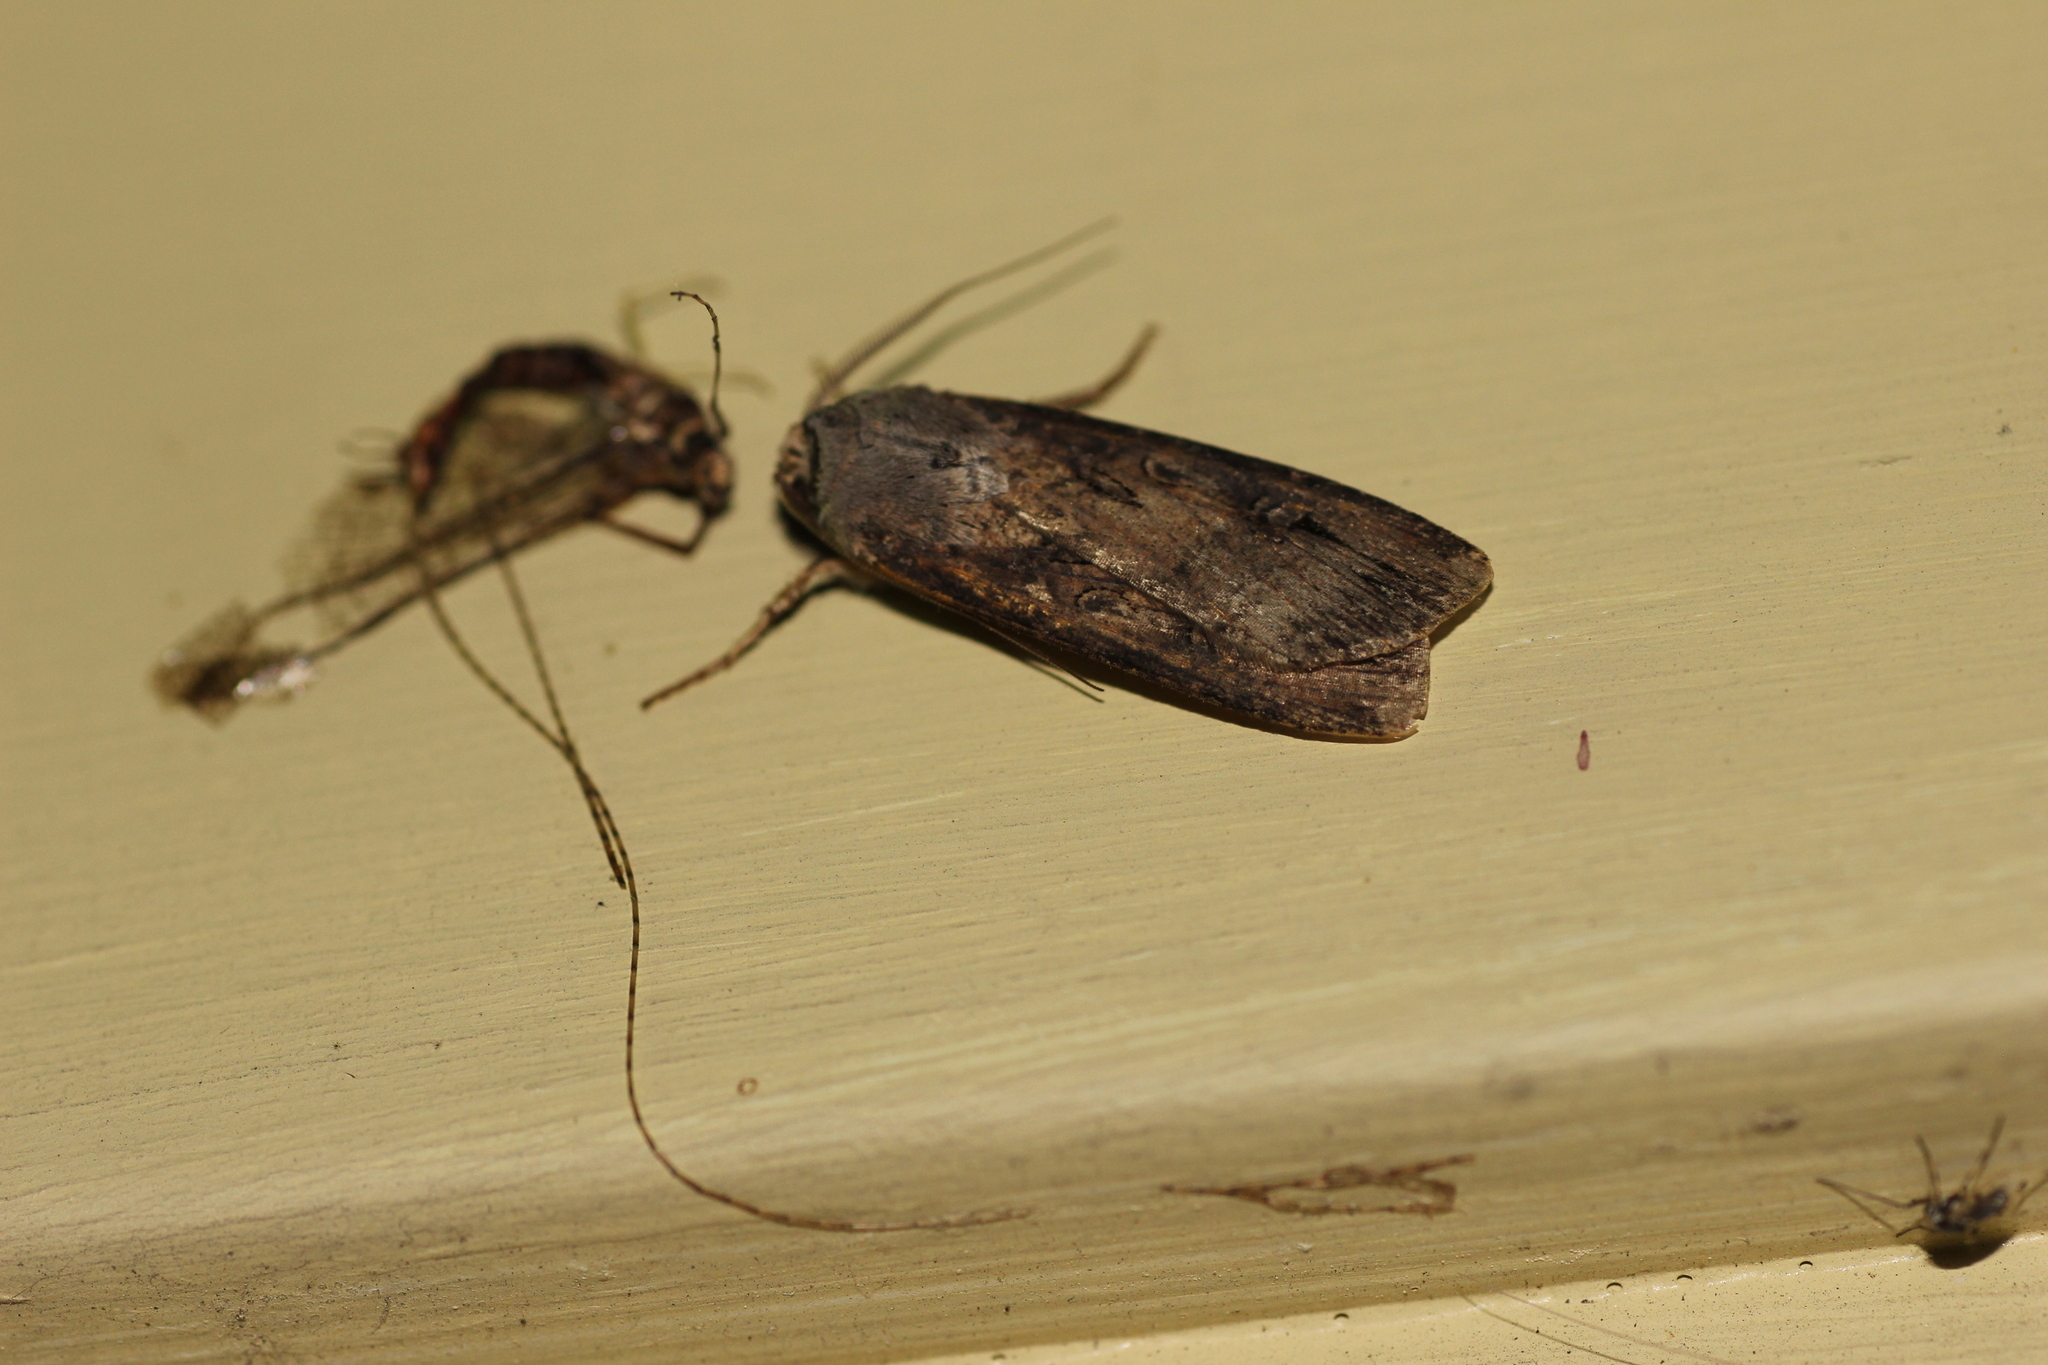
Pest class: cutworms